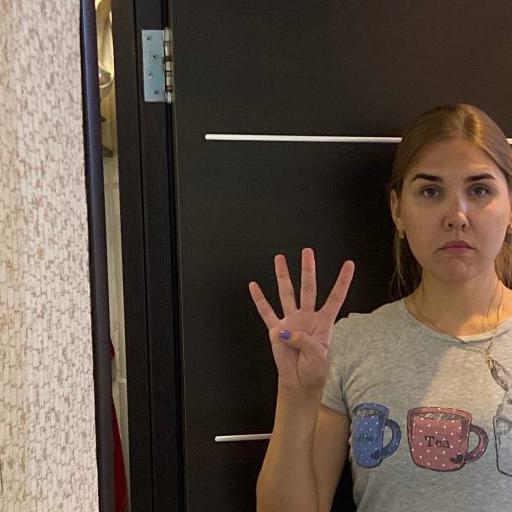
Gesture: four